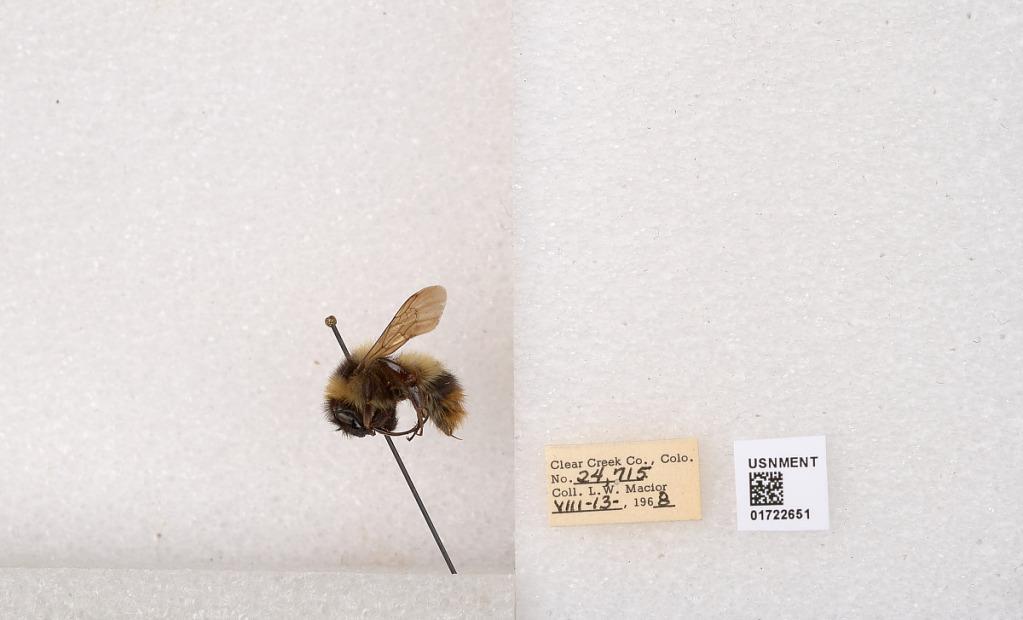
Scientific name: Bombus kirbyellus
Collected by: L. Macior
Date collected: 1968-8-13
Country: United States
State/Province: Colorado
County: Clear Creek
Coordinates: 39.6891, -105.644